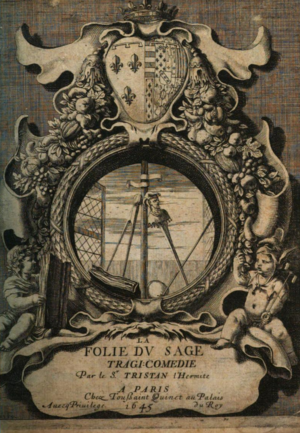
Tristan - La Folie du Sage (1645) frontispice
La Folie du sage est une tragi-comédie en cinq actes et en vers de Tristan L'Hermite, créée en 1644 à Paris, à l'Hôtel de Bourgogne ou au Théâtre du Marais. Dédiée à Marguerite de Lorraine, seconde épouse de « Monsieur », Gaston d'Orléans la pièce compte 1 682 alexandrins.